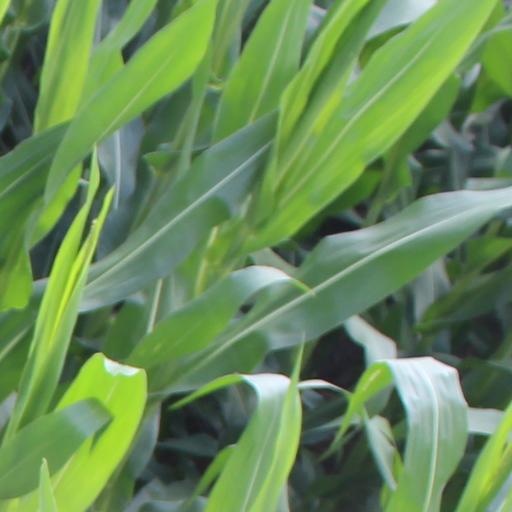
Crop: maize; corn